Igor Petrenko

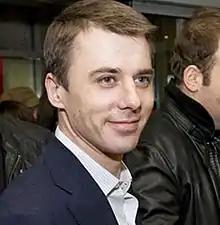
Igor Petrenko at the premiere in cinema Moscow, 2009.

In 2012, he played the role of Sherlock Holmes in new series based on the works of Arthur Conan Doyle.